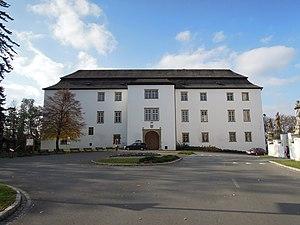
Hustopeče nad Bečvou est un bourg du district de Přerov, dans la région d'Olomouc, en République tchèque. Sa population s'élevait à 1 765 habitants en 2018.